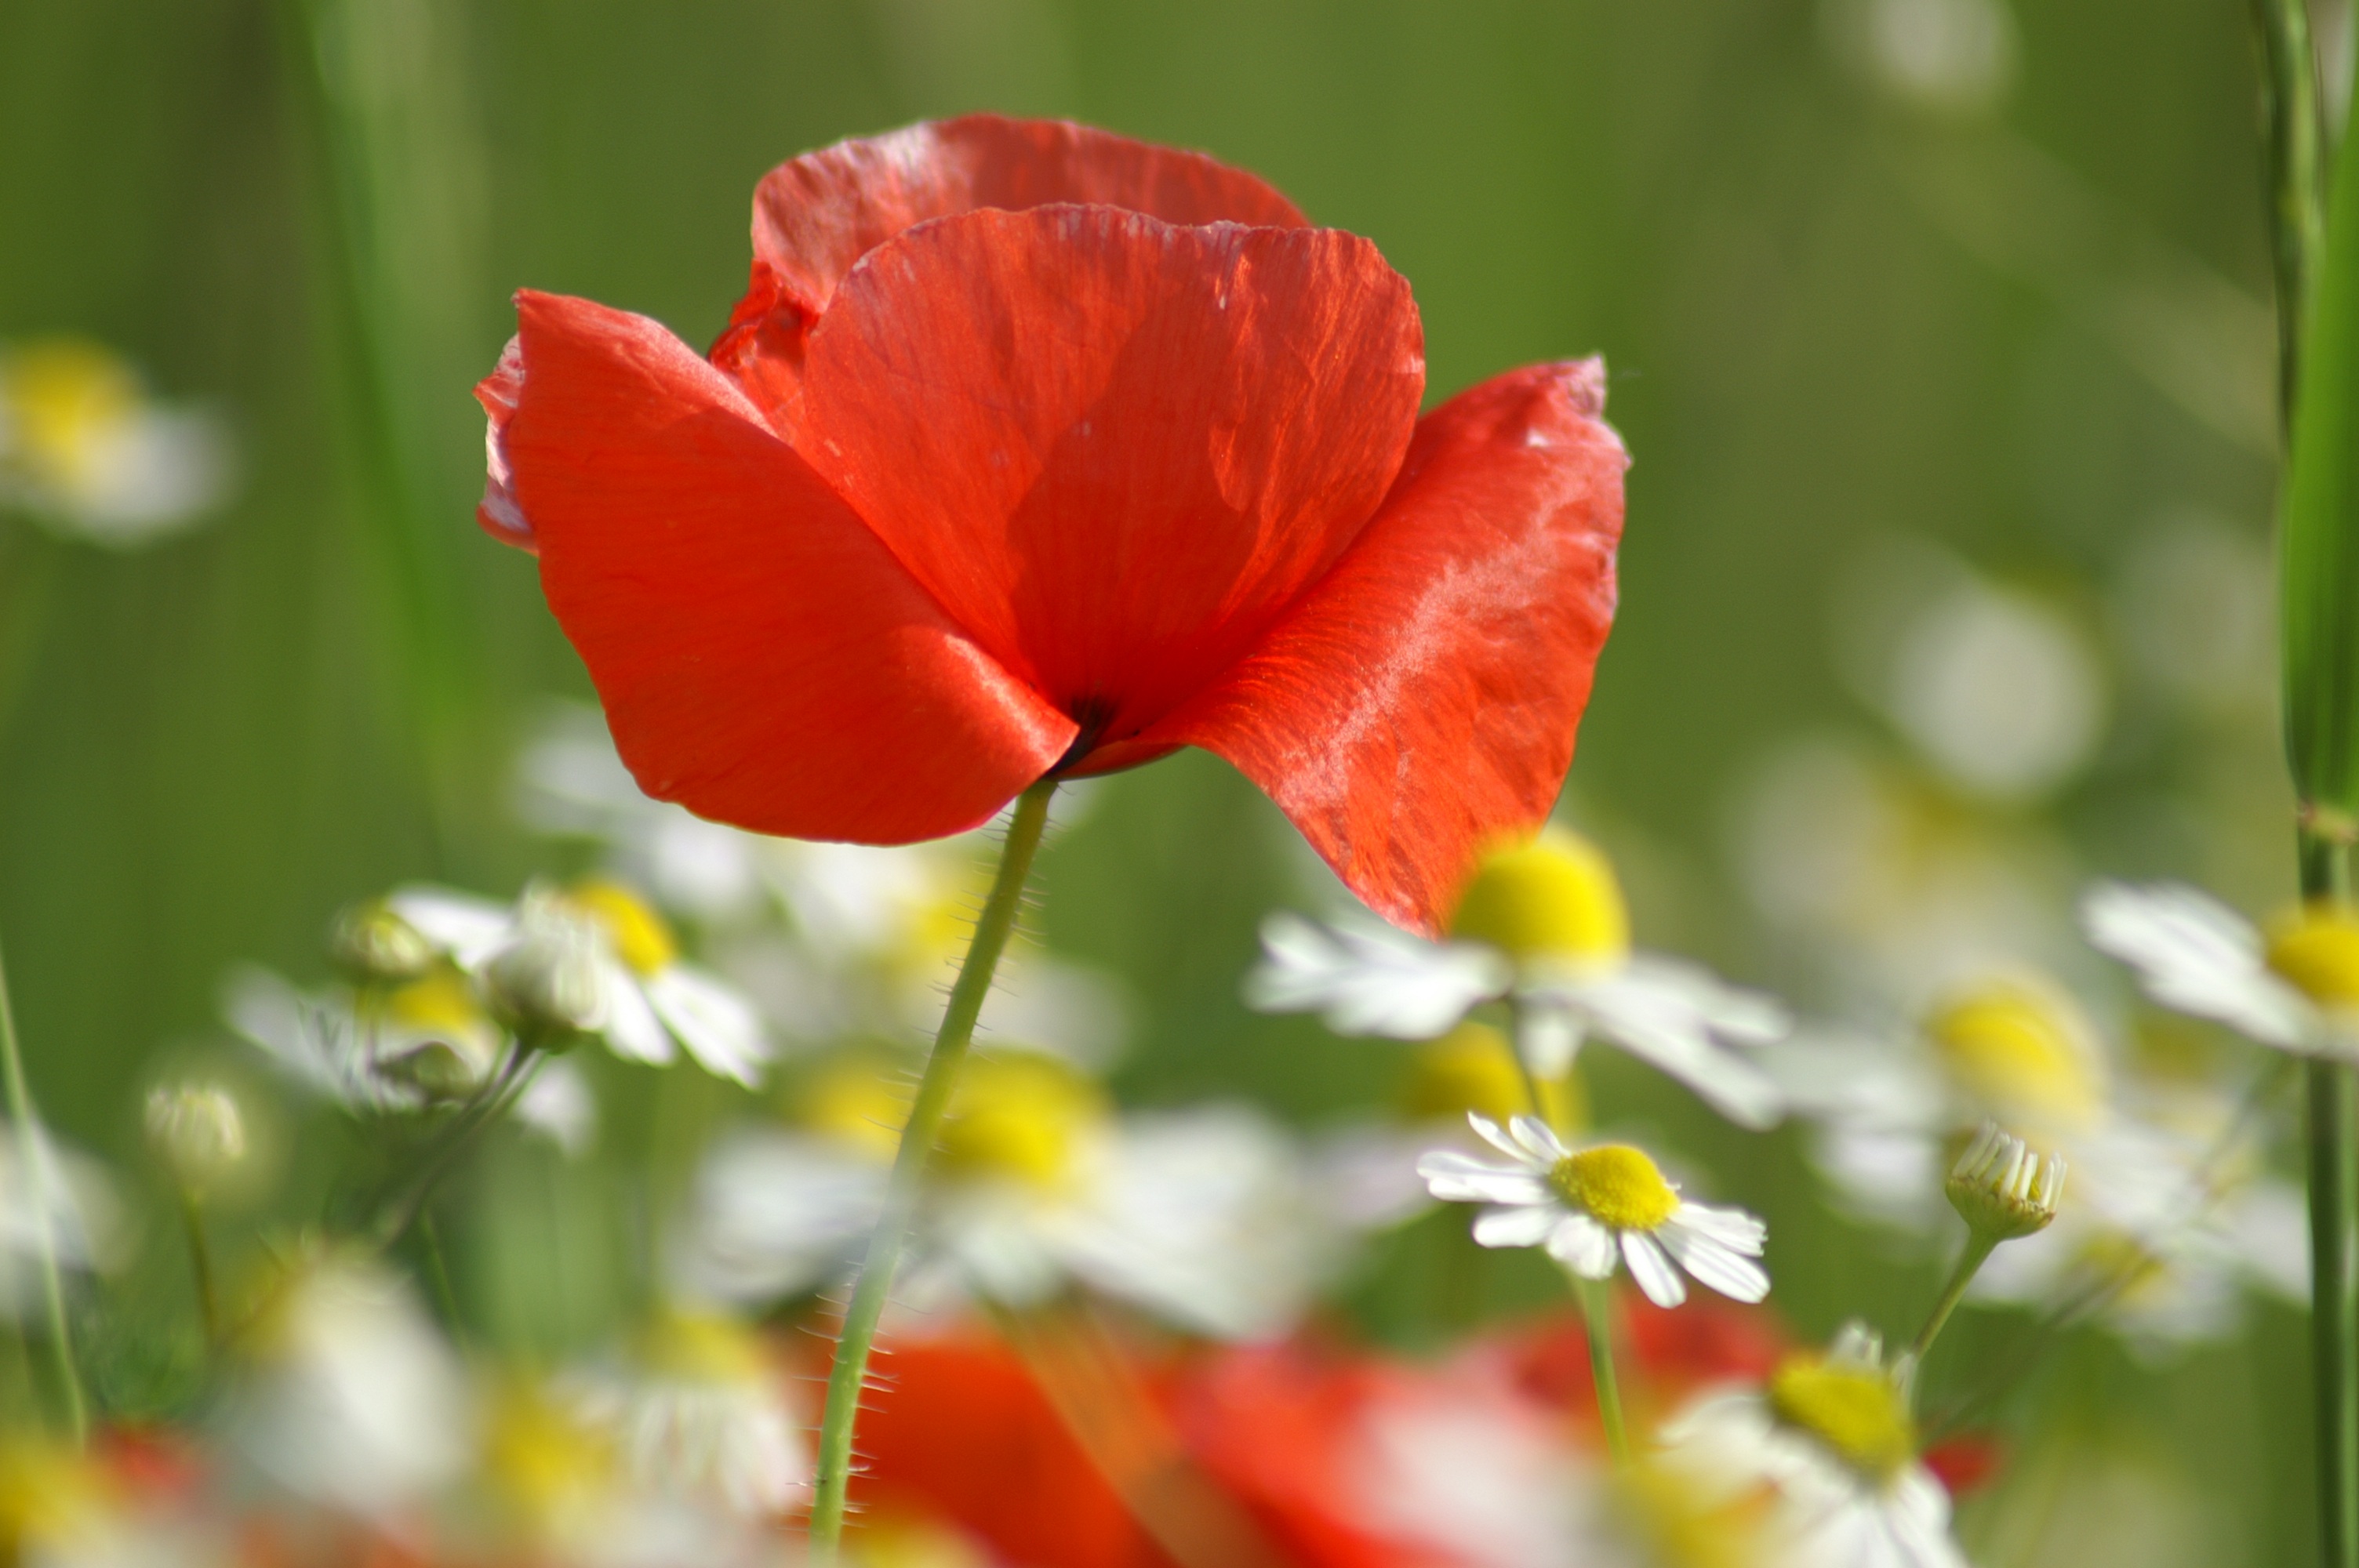
nature, blossom, plant, field, meadow, flower, petal, country, summer, red, botany, garden, flora, wild flower, wildflower, flowers, close up, wild flowers, poppy, pre, coquelicot, macro photography, red flowers, flowering plant, fleurs des champs, field of poppies, plant stem, land plant, poppy family